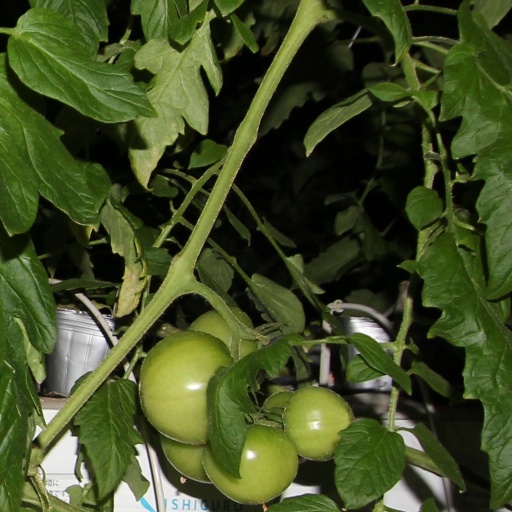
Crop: tomato